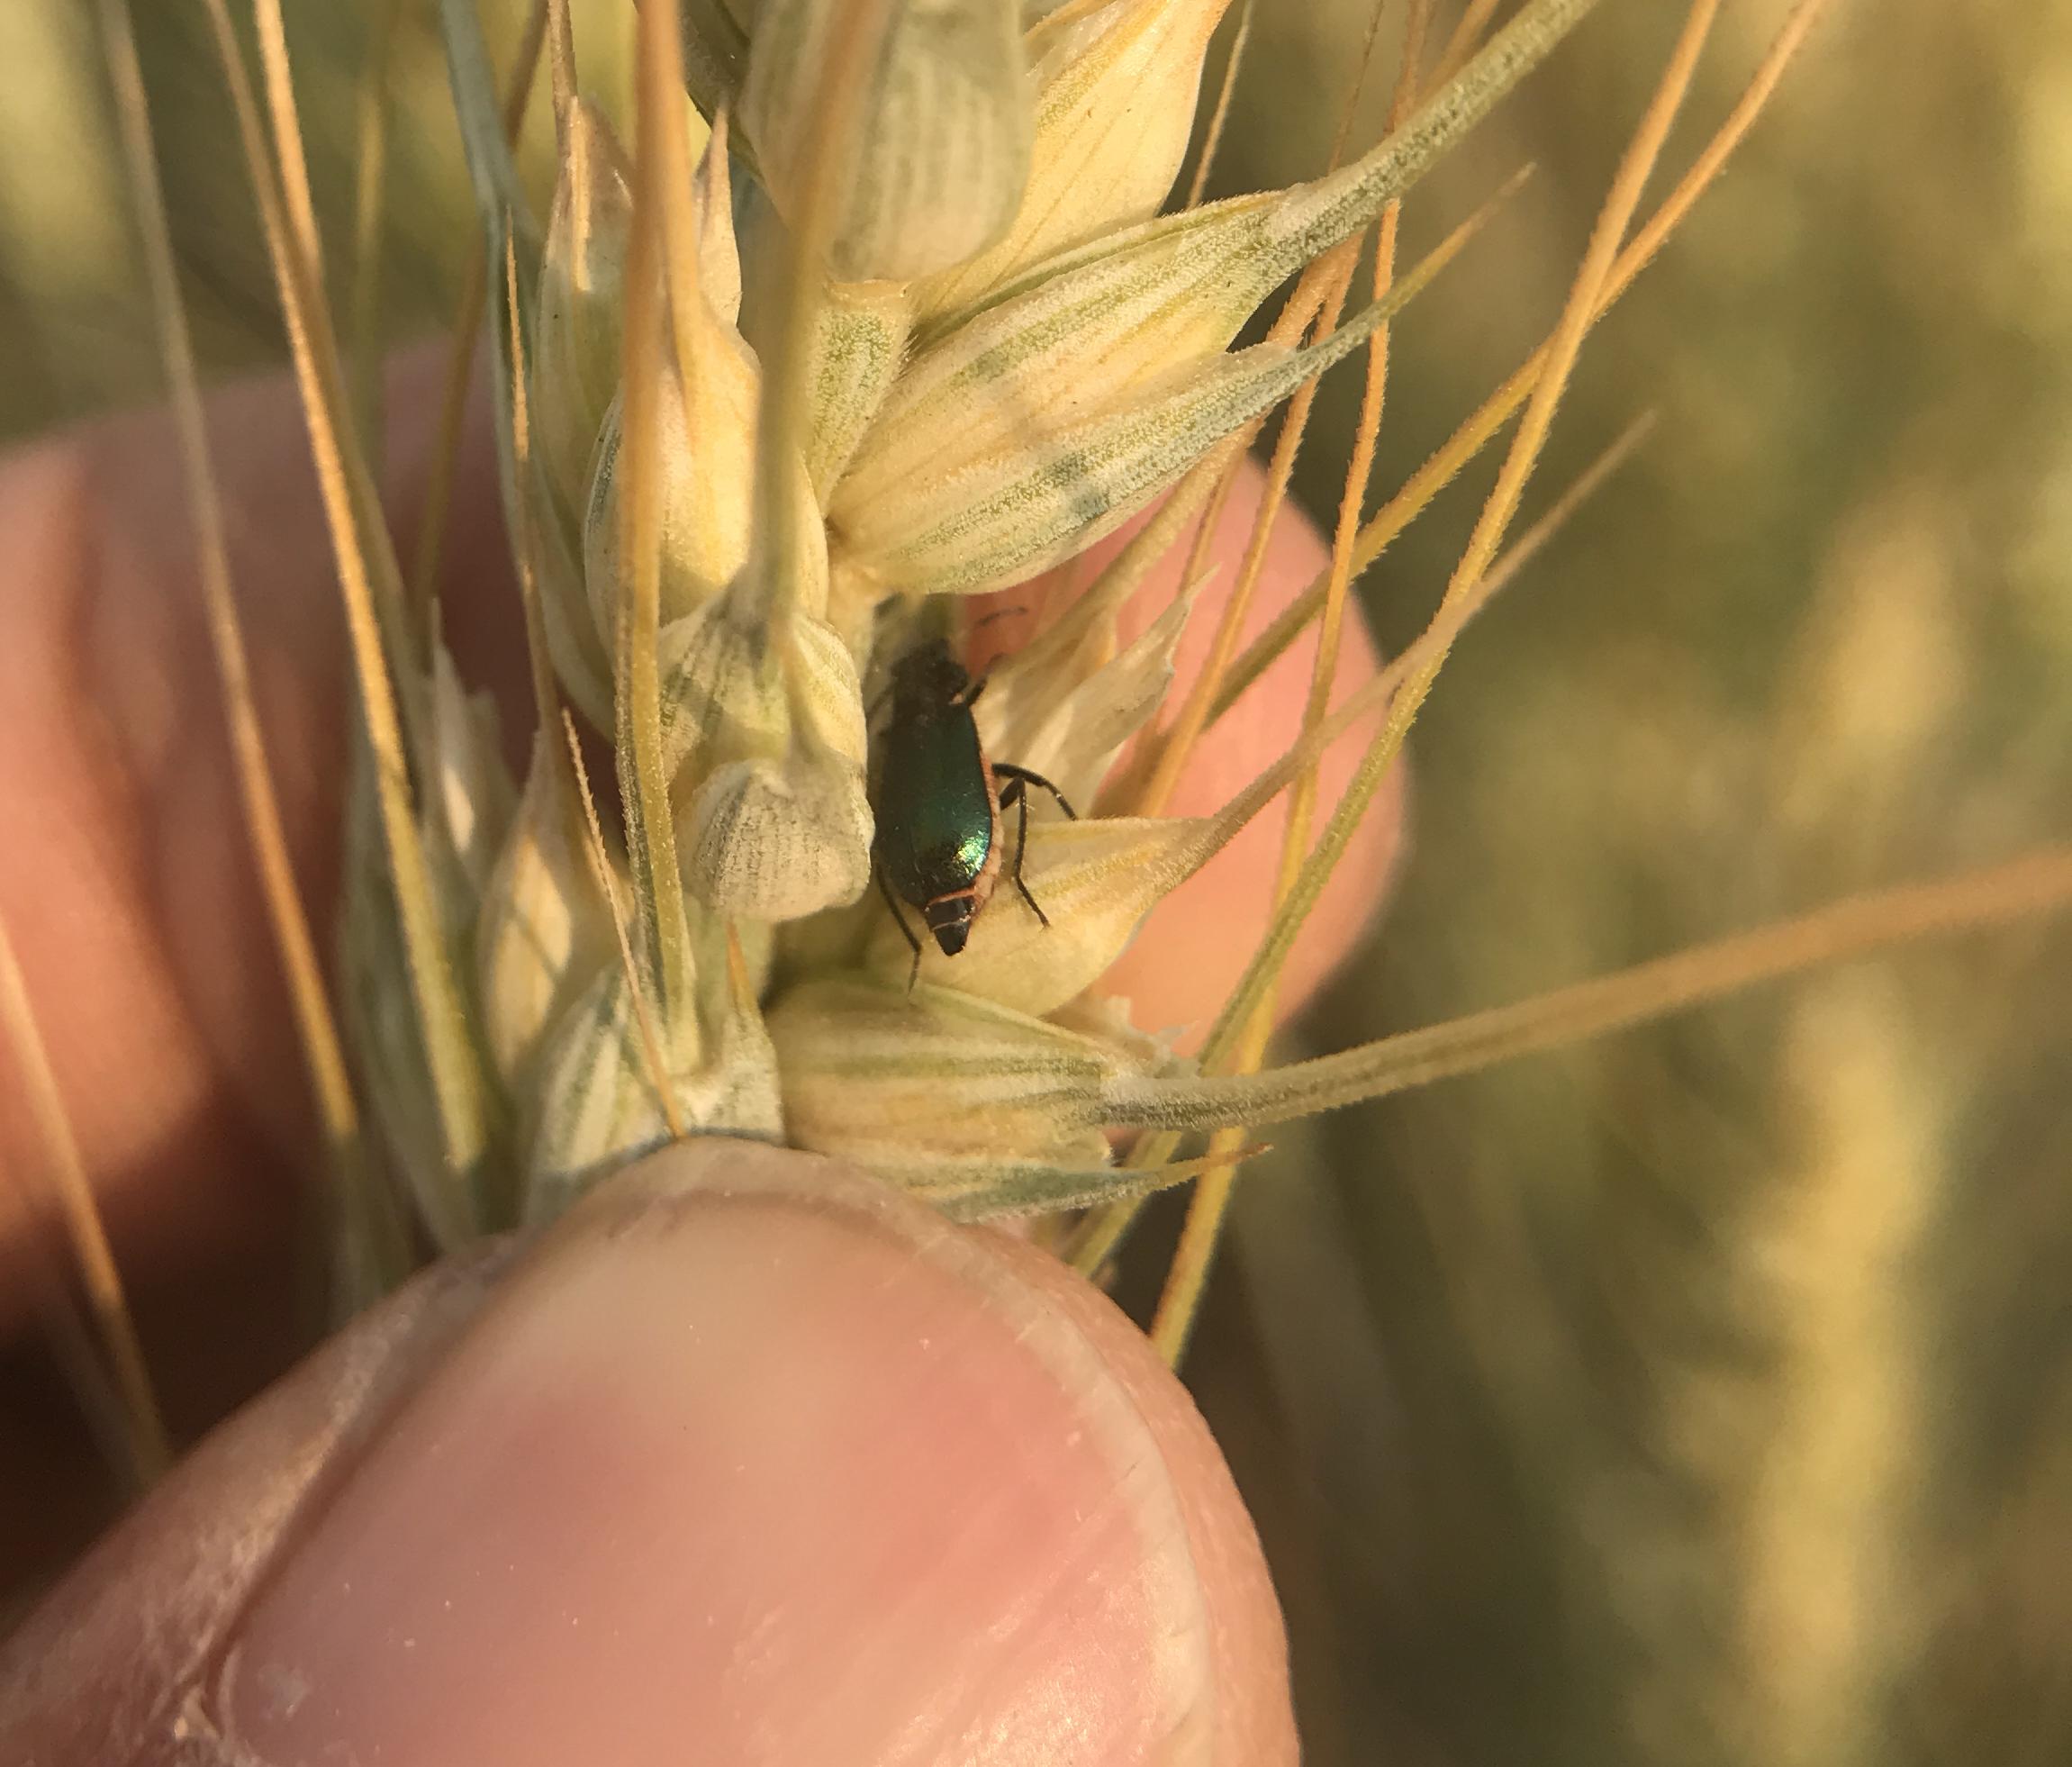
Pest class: predators